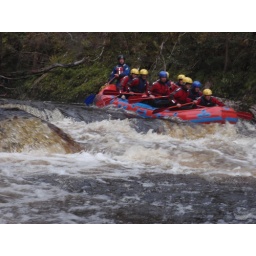
white water rafting two day adventure stag weekend. three sections of the Findhorn river over two days.